100 Best Companies to Work For

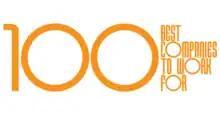
The logo of "Fortune"'s 100 Best Companies to Work For list.

The 100 Best Companies to Work For is an annual list published by "Fortune" magazine that ranks U.S. companies based on employee happiness and perks"." Like the "Fortune" 500, the list includes both public and private companies. The list was first published in 1998. Hilton Worldwide received No. 1 placement in the most recent 2024 ranking, followed by Cisco, Nvidia and American Express.